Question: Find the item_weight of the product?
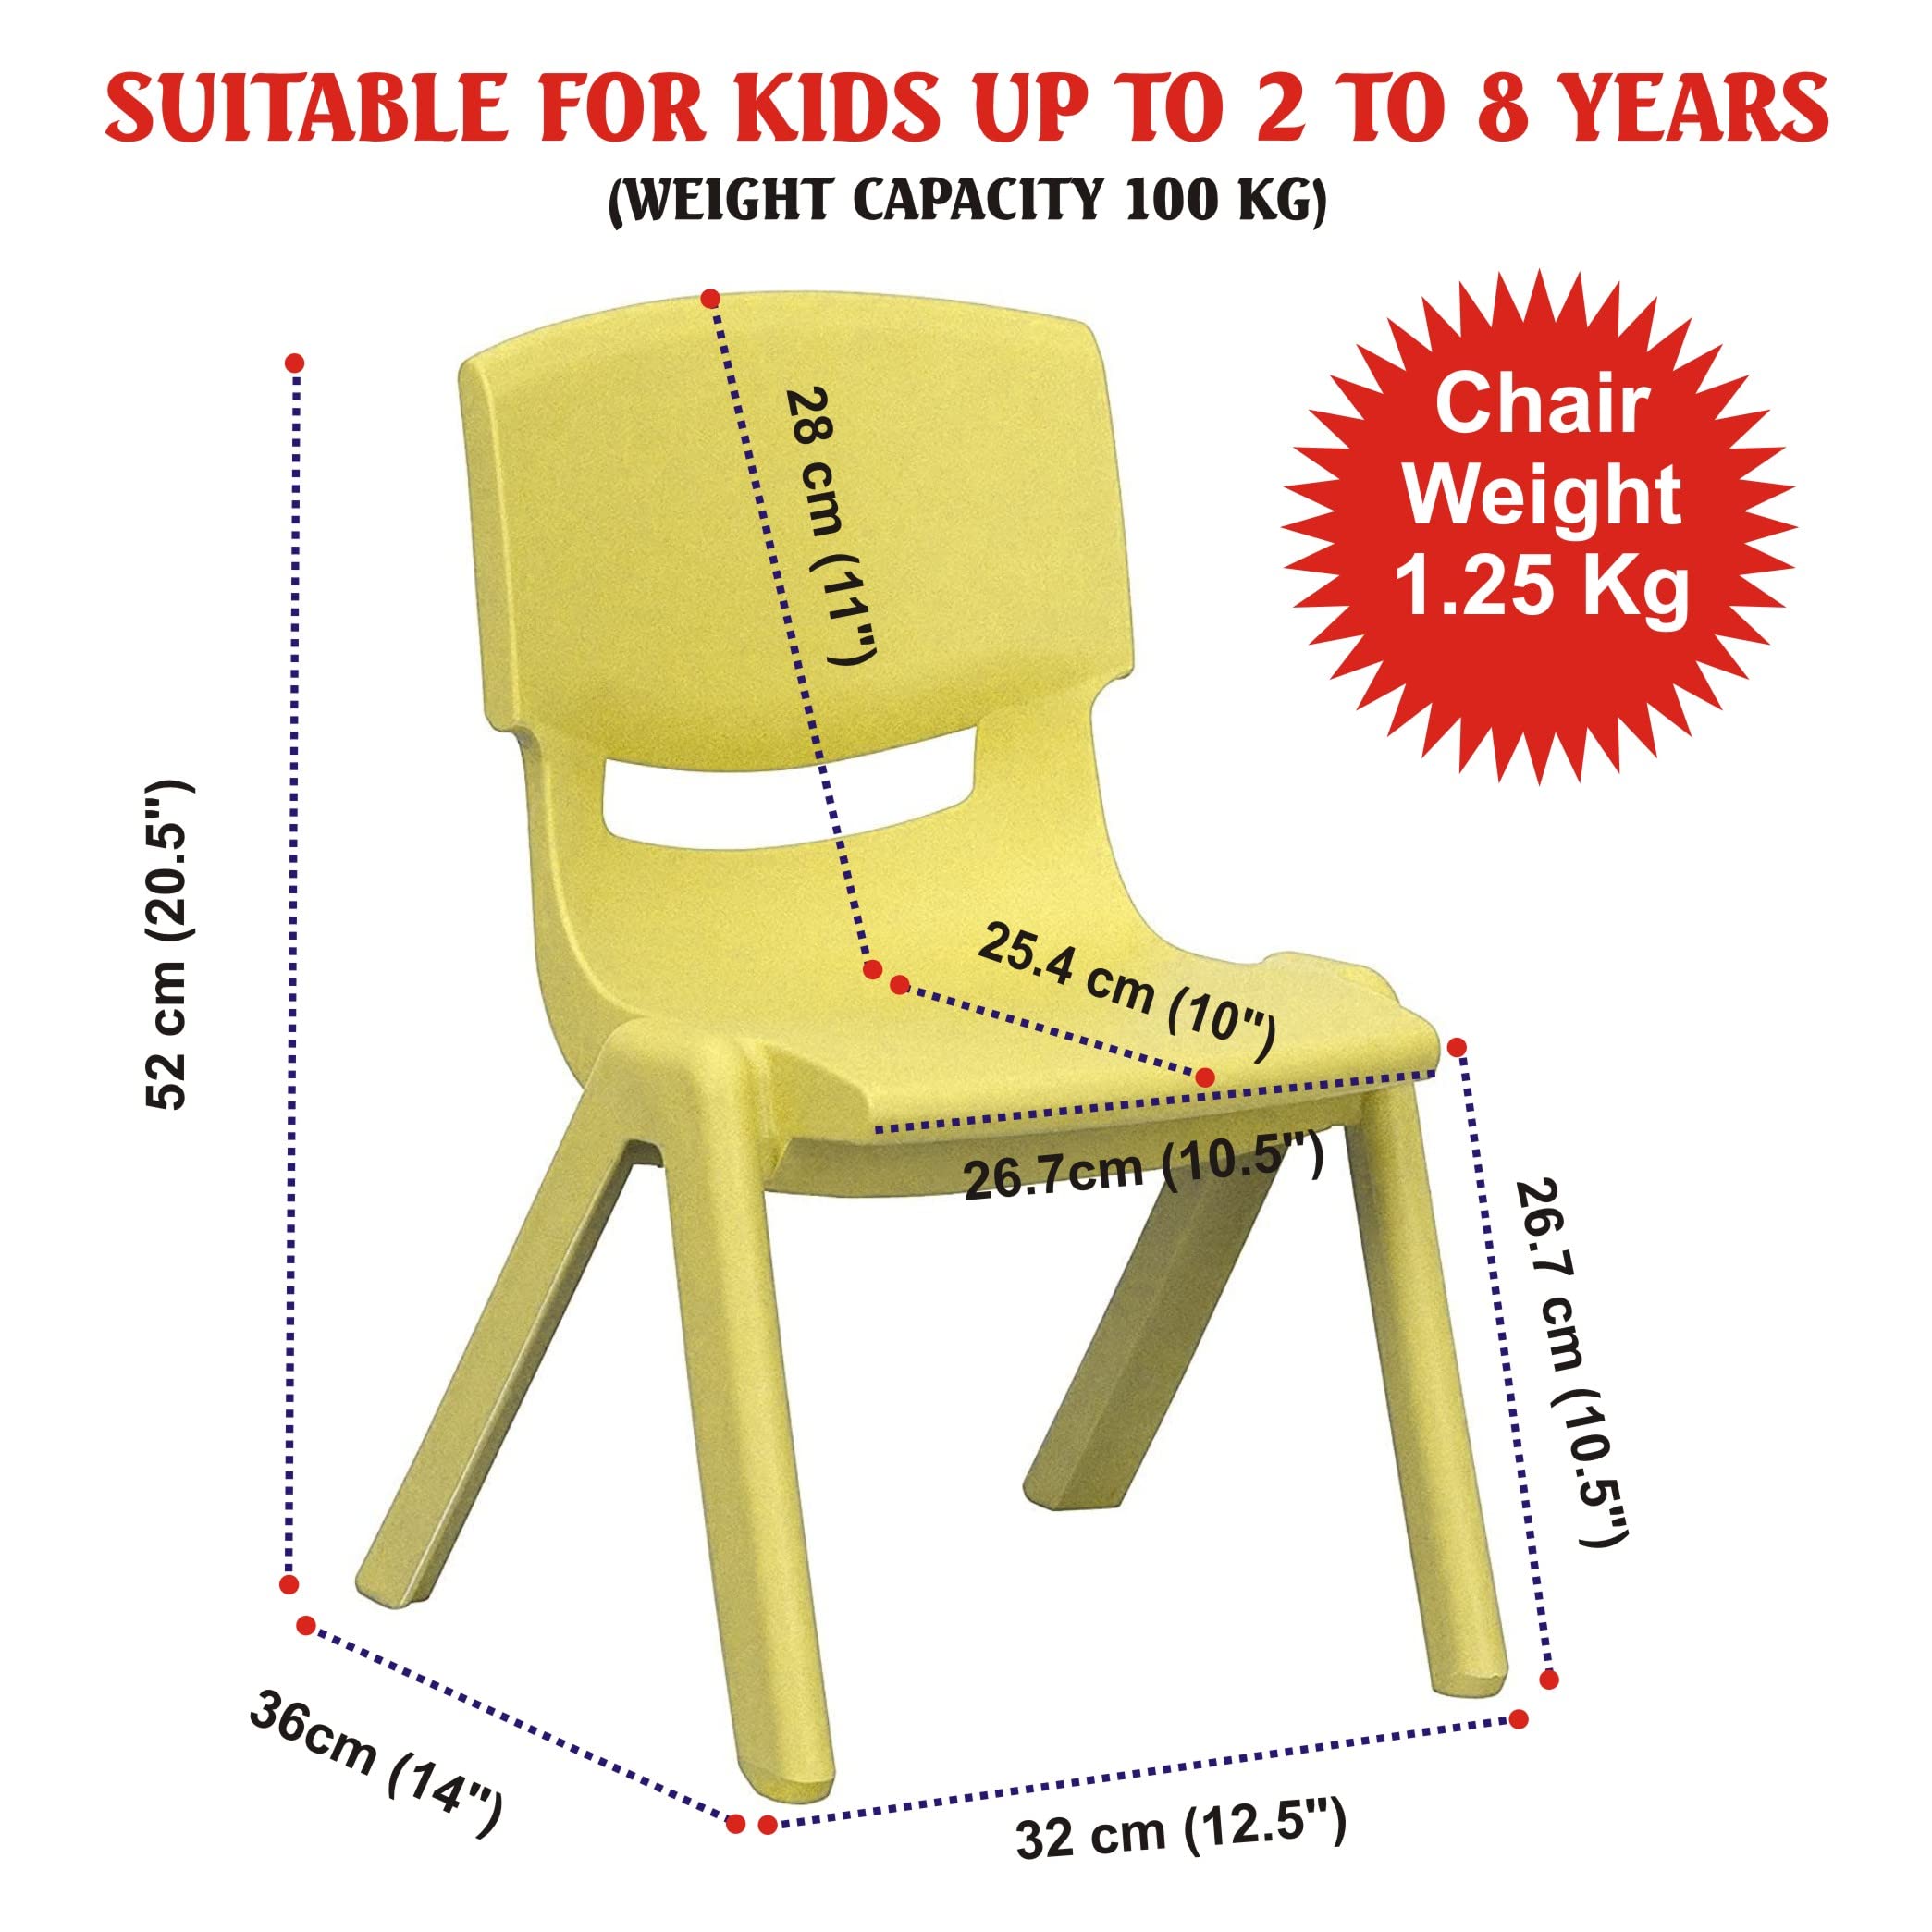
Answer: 1.25 kilogram